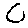
Label: 0